U.S. Route 113

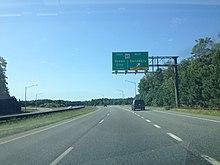
A four-lane asphalt road with a grassy median approaching an interchange. A green overhead sign reads MD 90 east Ocean City 1/4 mile west Salisbury exit only.

US 113 enters Sussex County to the east of the Great Cypress Swamp in the town of Selbyville, which was a center of strawberry production from the 19th century to the 1930s. The highway crosses Sandy Branch and intersects DE 54 (Cemetery Road/Cypress Road), which heads east to Fenwick Island. The U.S. Highway heads north parallel to the Maryland and Delaware Railroad to the town of Frankford, which was founded around a country store and the site of the Gothic Revival home of Captain Ebe Chandler. The highway crosses Vines Creek, the southernmost of several Indian River tributaries the route crosses, and passes along the western edge of the town. US 113 continues northwest parallel to the rail line, which north of Frankford is operated by the Delmarva Central Railroad as the Indian River Subdivision line.